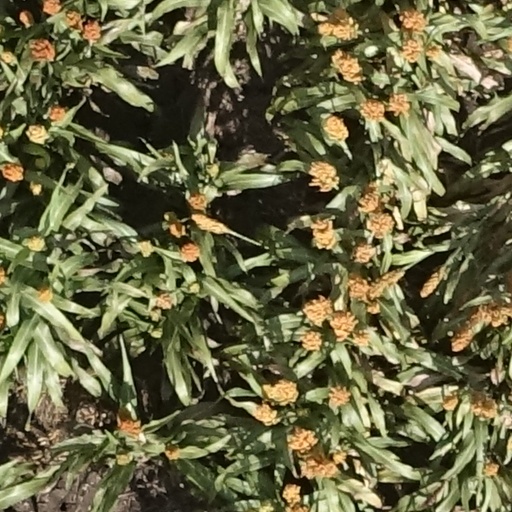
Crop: sorghum